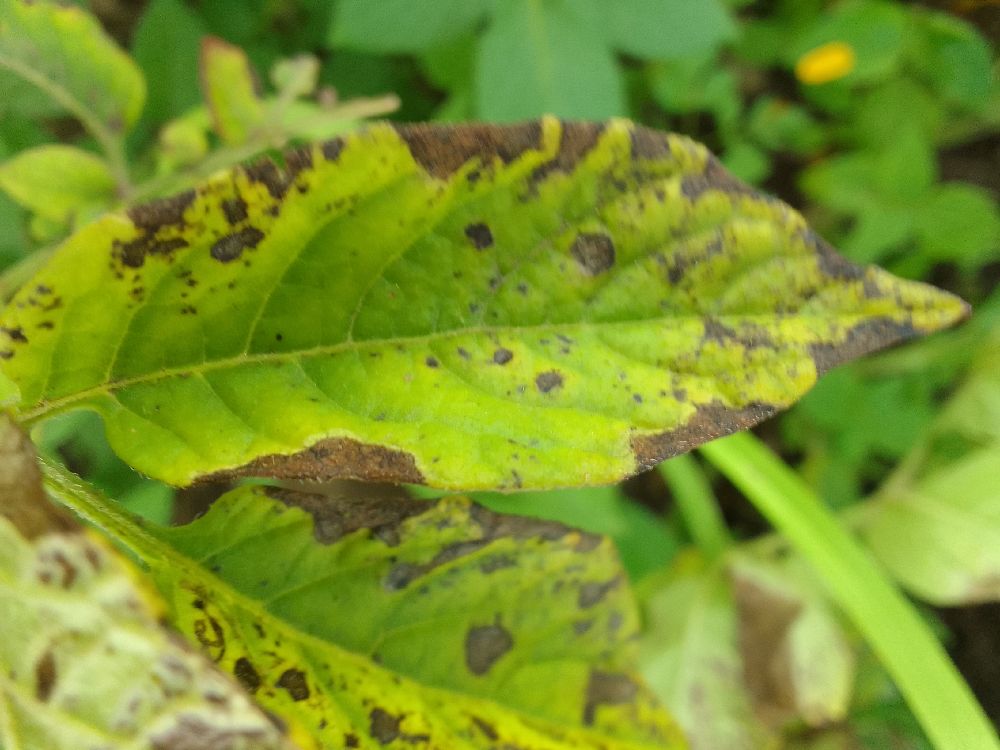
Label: Early blight